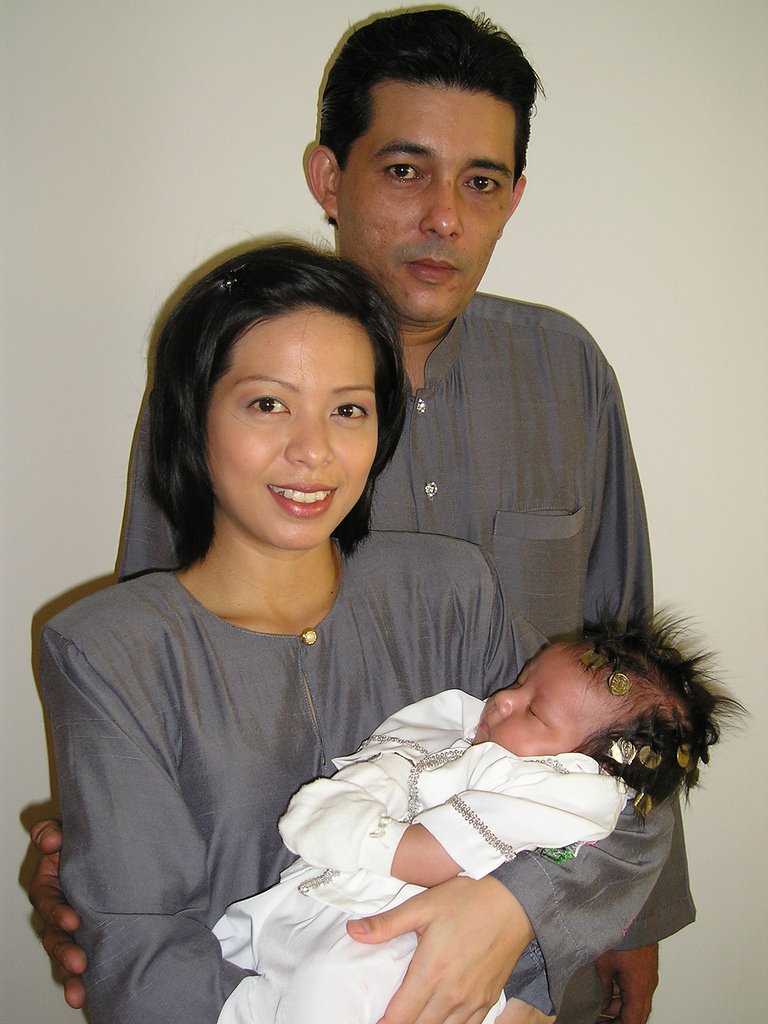
Label: not_food